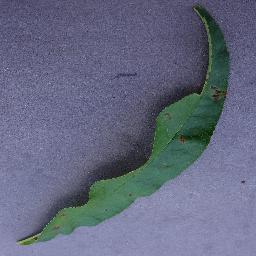
Label: Peach___Bacterial_spot